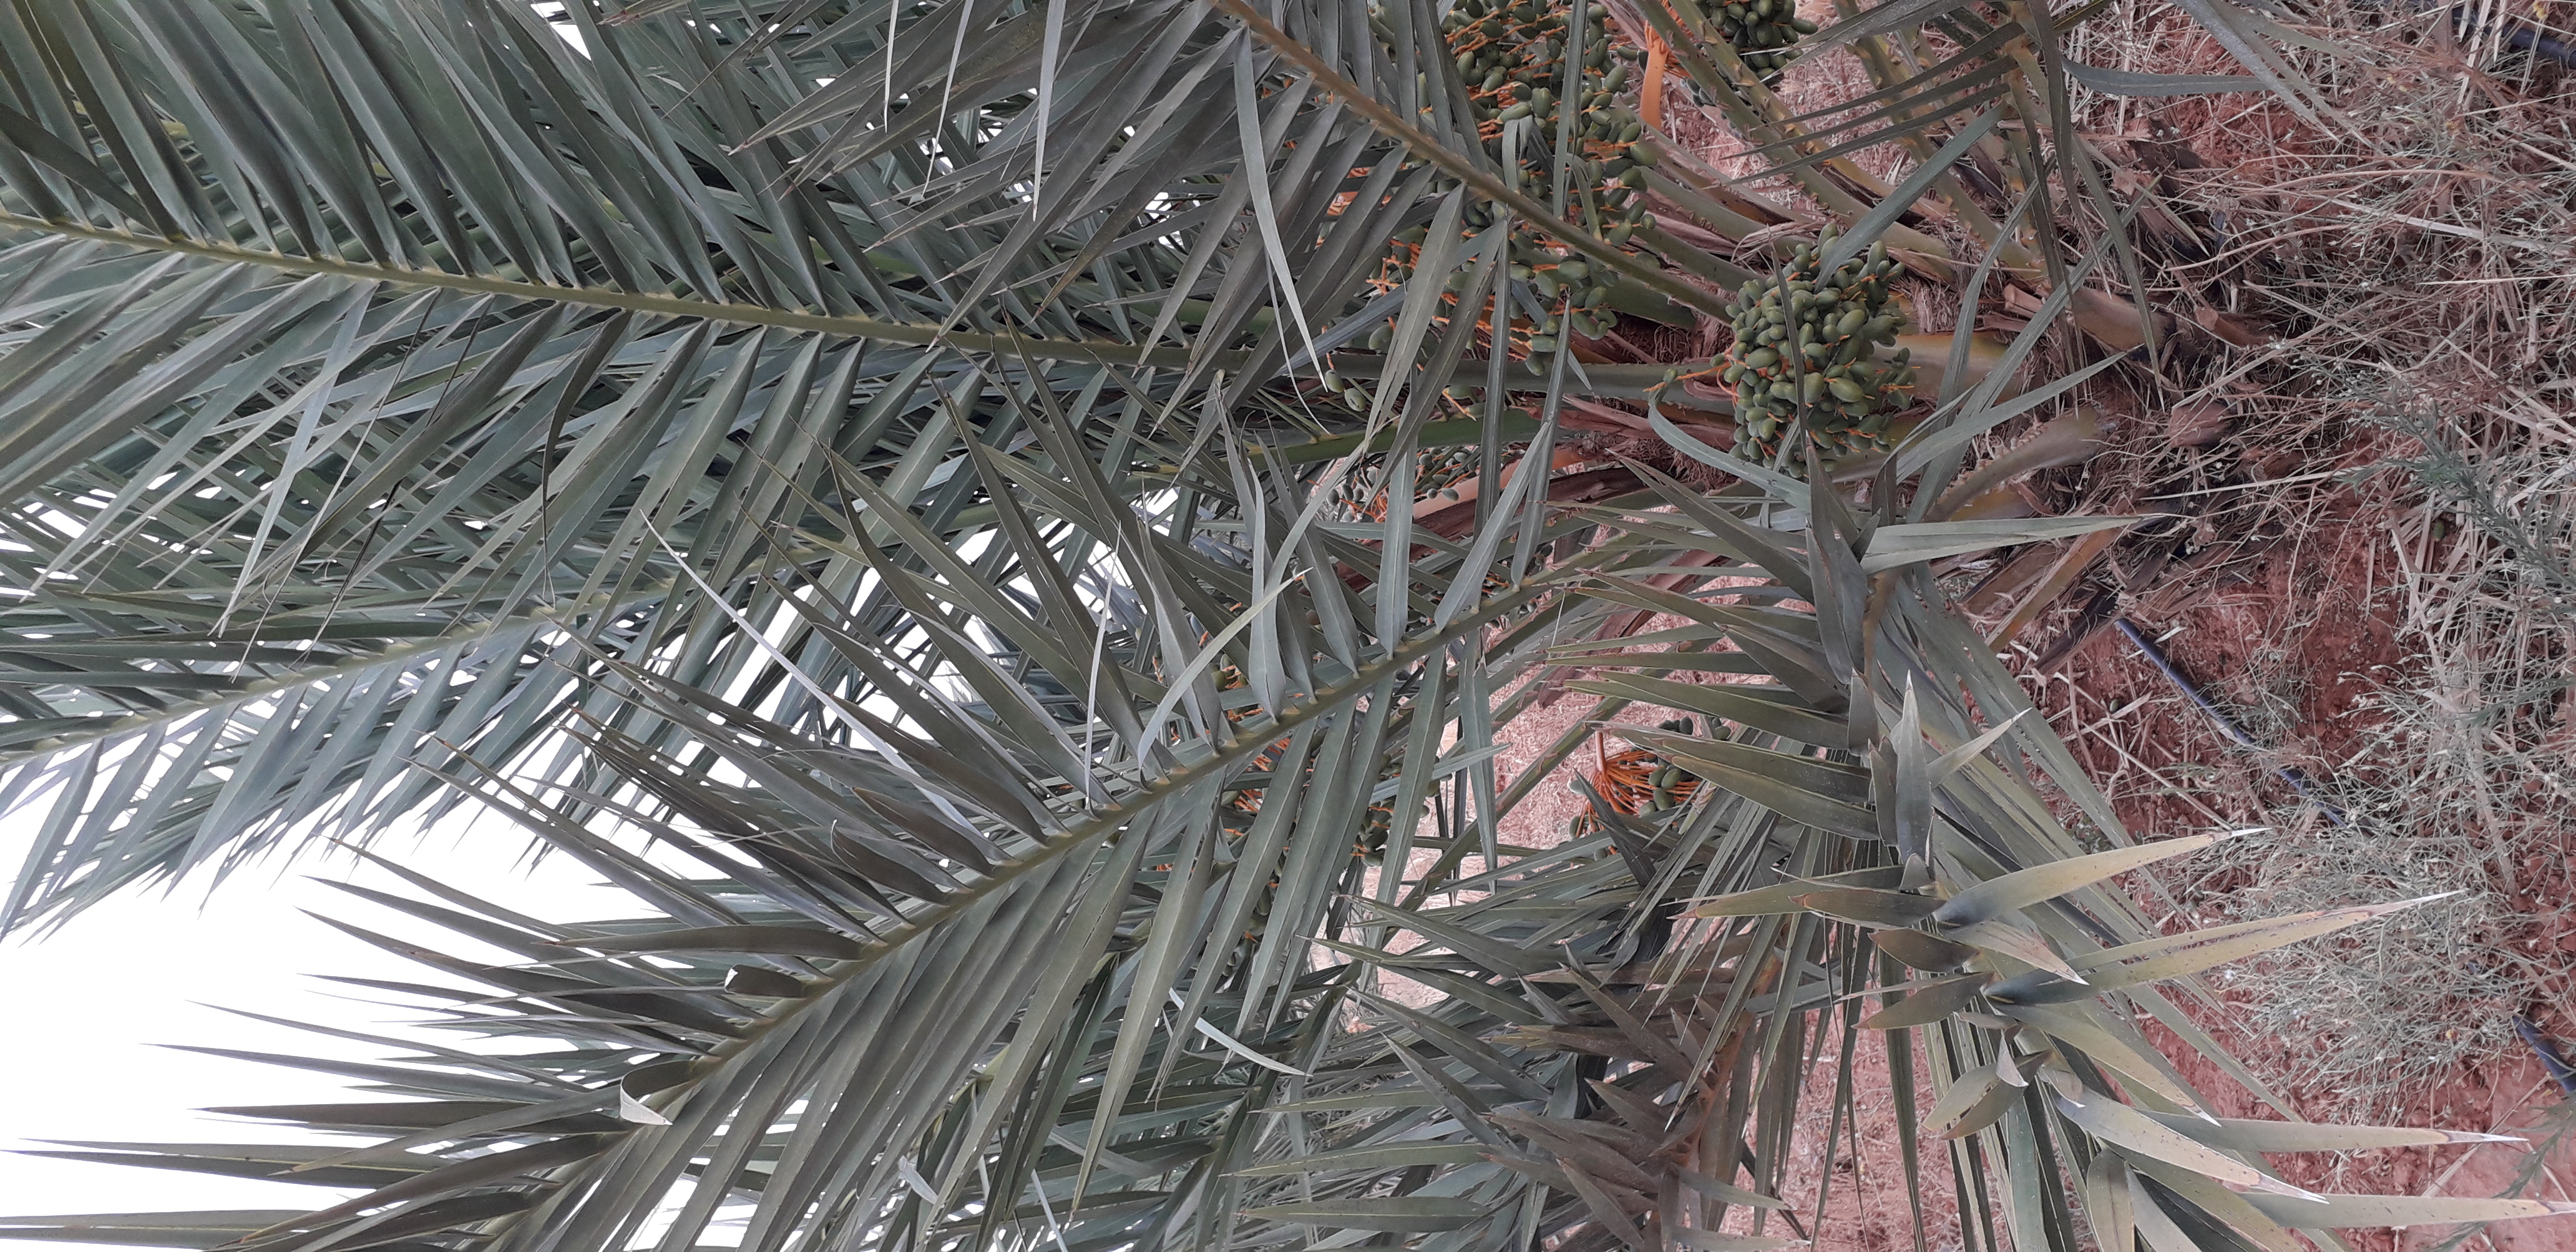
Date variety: kholt